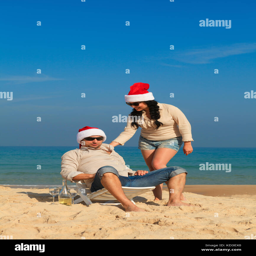
christmas couple at the beach